Woodrow W. Keeble

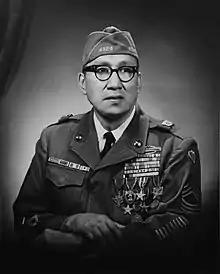
MSG Woodrow W. Keeble, Medal of Honor recipient

Woodrow Wilson Keeble (May 16, 1917 – January 28, 1982) (Sisseton Wahpeton Oyate) was a U.S. Army National Guard combat veteran of both World War II and the Korean War. In 2008, he was posthumously awarded the Medal of Honor for heroic actions during the Korean War. He was a member of the people of the Lake Traverse Reservation, a federally recognized tribe of Dakota people.